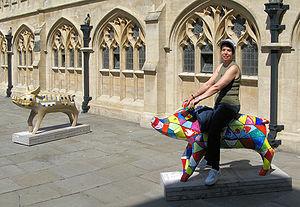
Bath est une ville du comté de Somerset, au sud-ouest de l'Angleterre. Elle se situe à 180 km à l'ouest de Londres et à 25 km au sud-est de Bristol, et compte 83 992 habitants. La reine Élisabeth Iʳᵉ lui a accordé le statut de cité par charte royale en 1590 et la ville fut faite county borough en 1889, ce qui lui donna l'indépendance administrative par rapport au comté du Somerset. Elle est rattachée au comté d'Avon, un district non-métropolitain, lorsqu'il est créé en 1974. Depuis 1996, l'année où le comté d'Avon a été supprimé, Bath est le centre principal de l'autorité unitaire de Bath et du nord-est du Somerset.